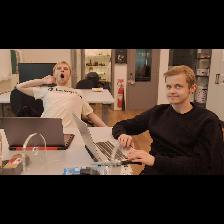
Label: Human